Monte Coleman

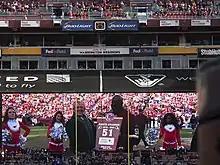
Coleman during his induction in the Washington Redskins Ring of Fame on December 20, 2015

He selected by "Washingtonian Magazine" as the Washingtonian of the Year Award in 1996.